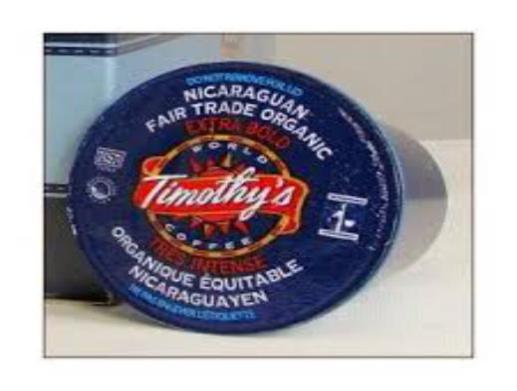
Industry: Food